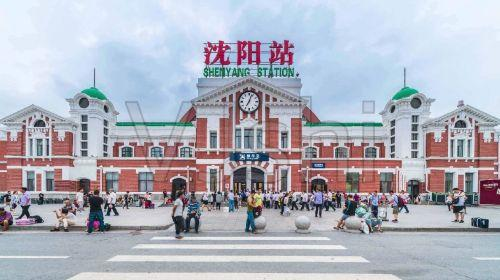
地标名称：沈阳站
所在城市：沈阳市·铁西区